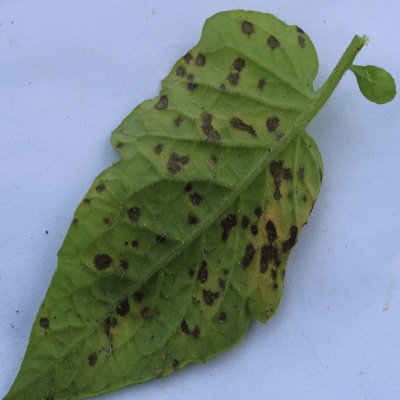
Crop: Tomato
Condition: septoria leaf spot